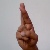
The image shows a hand gesture representing the letter 'R' in Indian Sign Language.